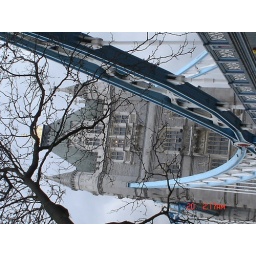
The bridge consists of two towers which are tied together at the upper level by means of two horizontal walkways